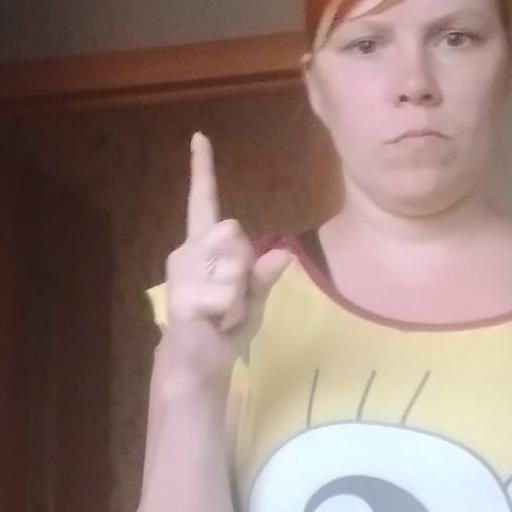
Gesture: one